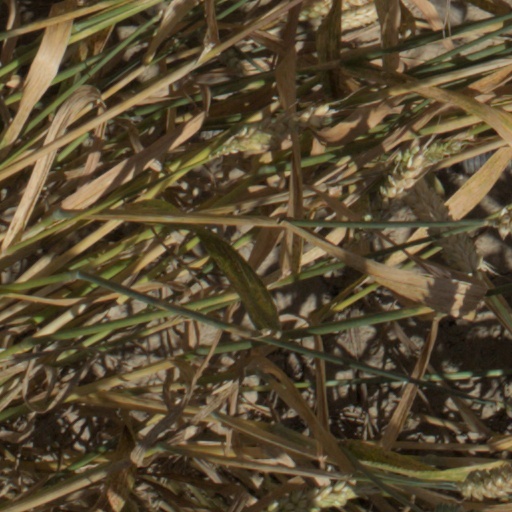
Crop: wheat